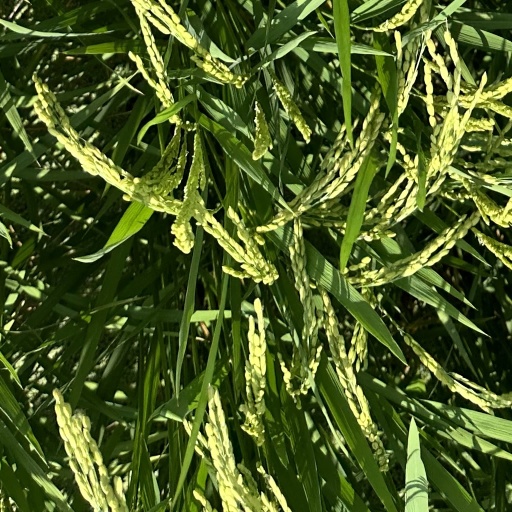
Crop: rice